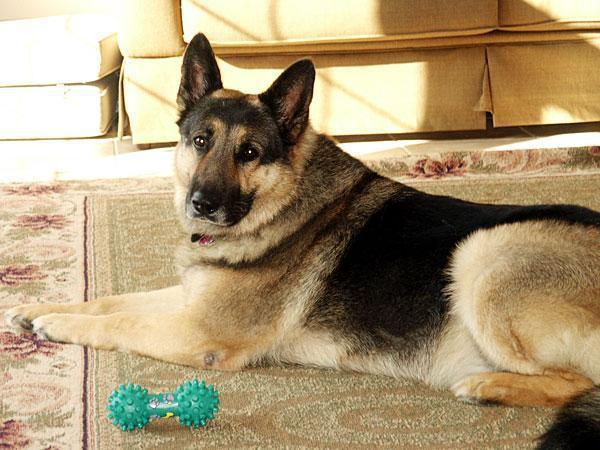
German_shepherd